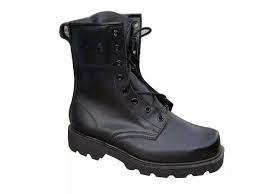
Waste category: shoes